Iglesiente

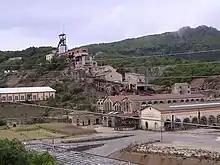
Montevecchio mines

From the mid-19th century the mining activity resumed at a rapid pace which led to the opening of the mines of Monteponi, Ingurtosu, Montevecchio and the mining villages of Buggerru, Nebida, San Benedetto and Gennas Serapis.